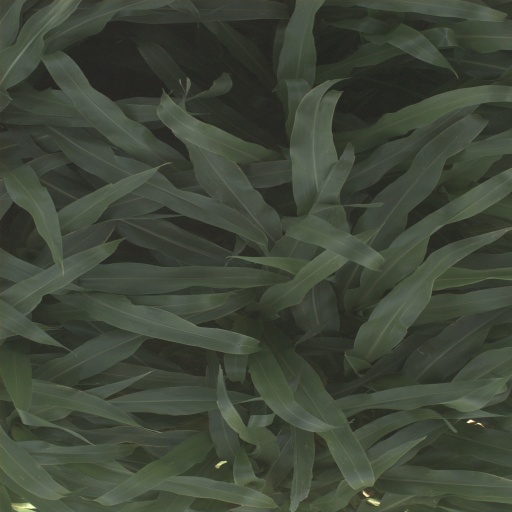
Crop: sorghum